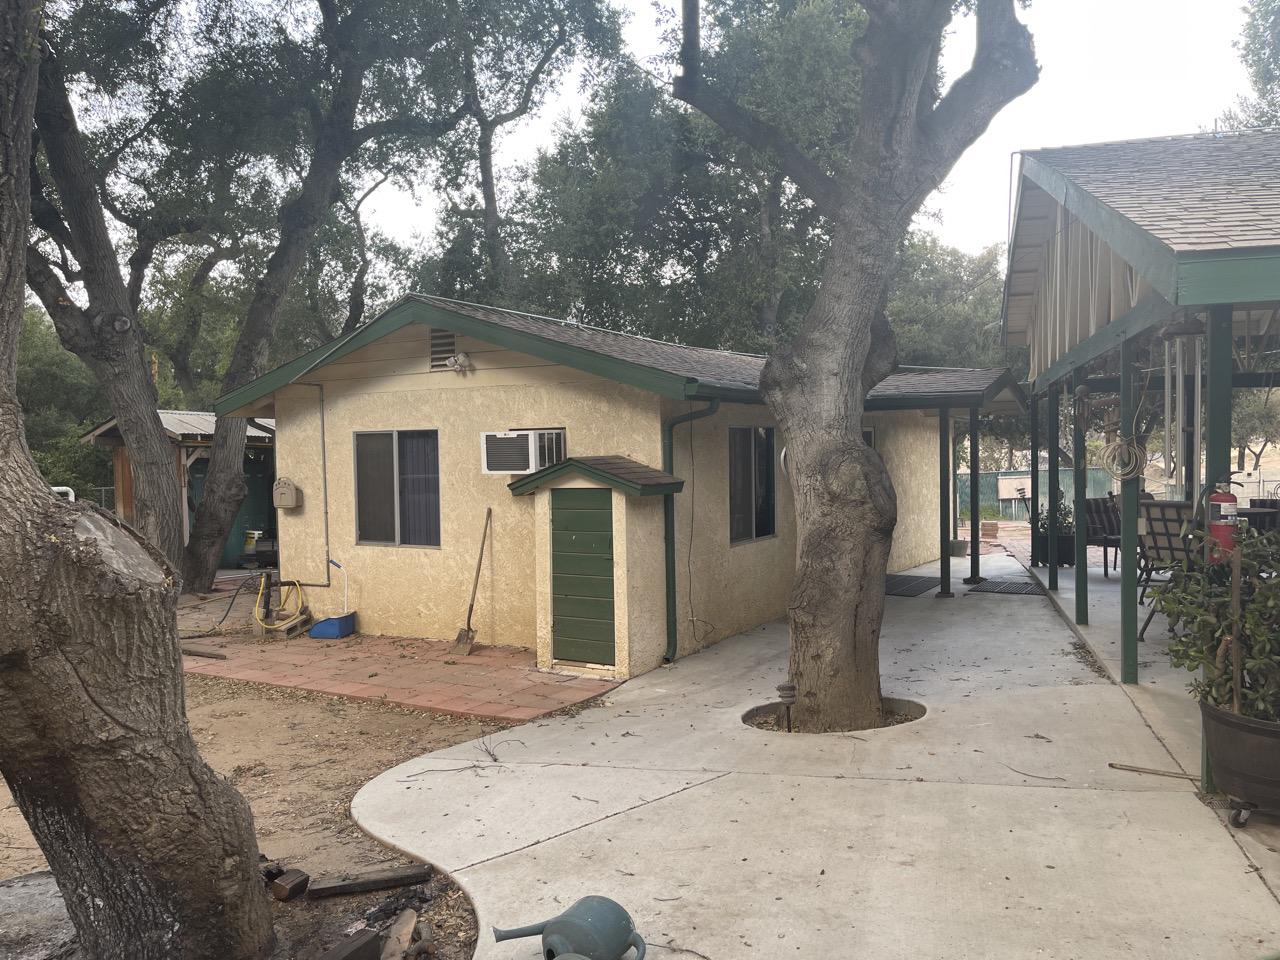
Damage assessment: no_damage